Transport in Seremban

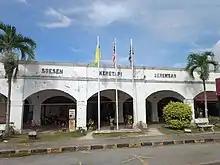
Seremban KTM railway station.

The rail connection was first constructed in the late 1890s as a stop on the Kuala Lumpur–Singapore main line, and until today, the Seremban railway station still serves as one of the major stops along the line. This station also serves as the southern terminal of the Keretapi Tanah Melayu electrified commuter network, KTM Komuter, which links the town to Kuala Lumpur and the Klang Valley on Seremban Line. Seremban station also serves as the terminal for the Seremban–Port Dickson railway line, one of Malaysia's oldest railway lines, built during the colonial era. However, today, this route is less frequently used.